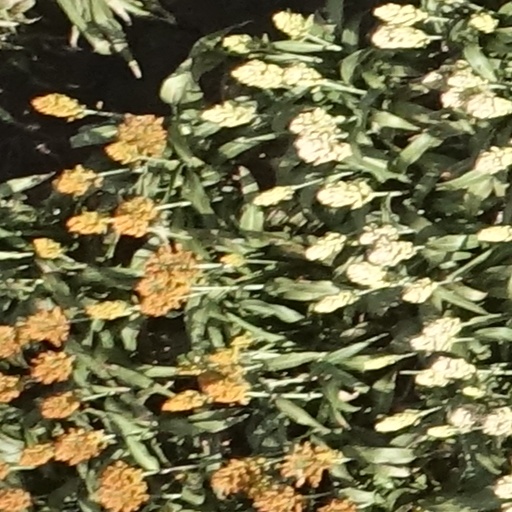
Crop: sorghum